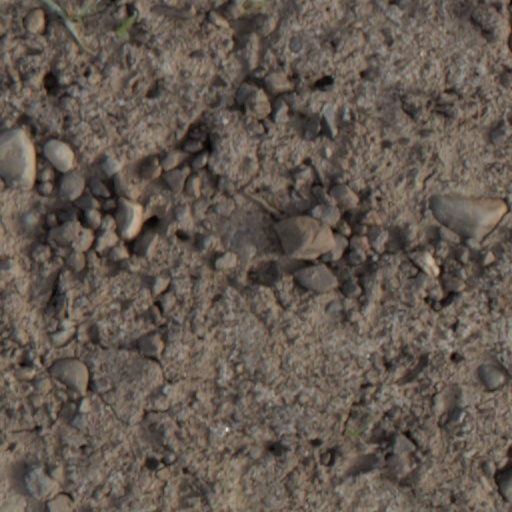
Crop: wheat